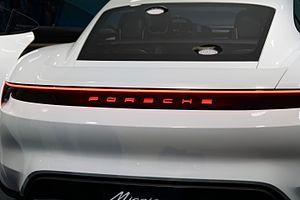
Le concept-car Porsche Mission E au Salon de l’automobile de Francfort 2015.
La Porsche Mission E, dans sa forme longue Concept Study Mission E, est un concept car électrique de type coupé quatre portes, présenté lors du Salon de l'automobile de Francfort en septembre 2015. Elle préfigure la Porsche Taycan, première berline 100% électrique du constructeur automobile Porsche, produite à partir de 2019.